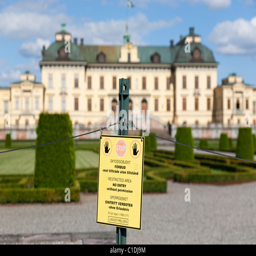
no entry sign outside baroque structure